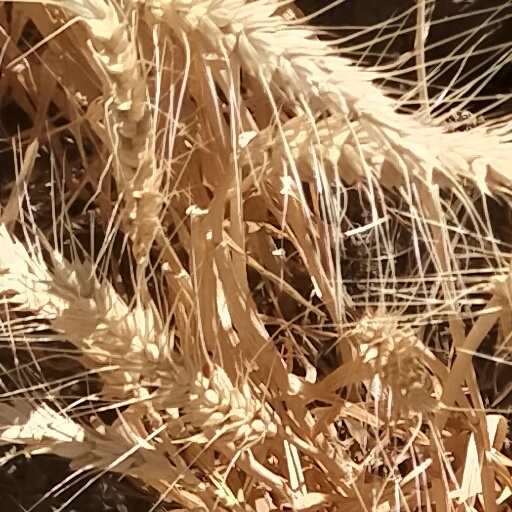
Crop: wheat